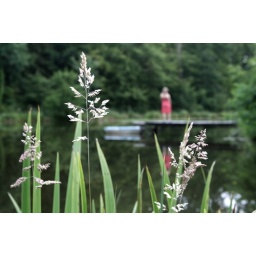
Girl in pink by a lake